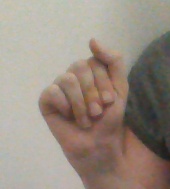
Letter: saad